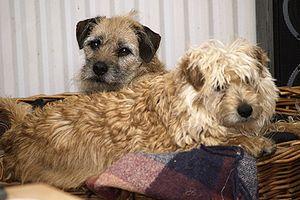
Le smous des Pays-Bas est une race de chiens originaire des Pays-Bas. Populaire au XIXᵉ siècle, le smous des Pays-Bas accompagnait les cavaliers et chassait les nuisibles dans les écuries néerlandaises. Ses populations ont décliné au cours du XXᵉ siècle, et la race n'est guère visible que dans son pays d'origine.